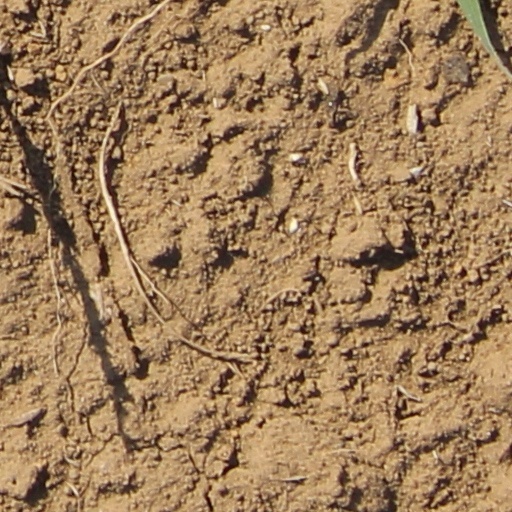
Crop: wheat